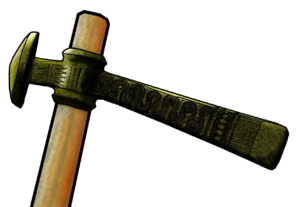
Hache-marteau de combat avec bouton opossé au tranchant tipique du Bronze Ancien (1800 av. C-1500 av. C), propre de la Culture d'Únětice. Mais elle est aussi apellée «Hache type Nestor» par l'influence mycénienne.